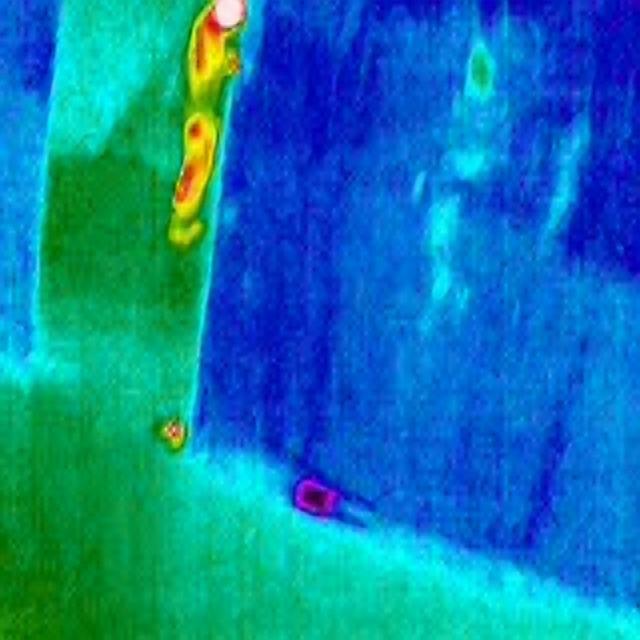
Detected objects:
label: person